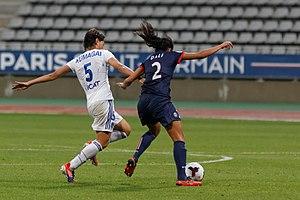
Saki Kumagai, née le 17 octobre 1990 à Sapporo, est une footballeuse internationale japonaise évoluant aux postes de défenseur central et de milieu défensif avec l'Olympique lyonnais. Formée au lycée Tokiwagi Gakuen de Sendai, elle signe son premier contrat professionnel en 2009 avec les Urawa Red Diamonds avant de s'expatrier en Europe en s'engageant avec le FFC Francfort en 2011, puis avec l'Olympique lyonnais en 2013.